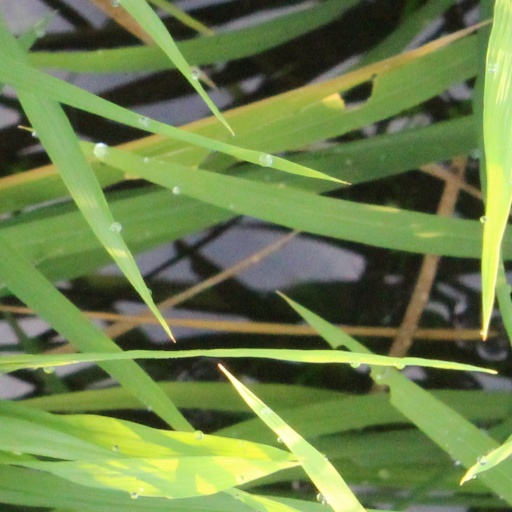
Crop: rice